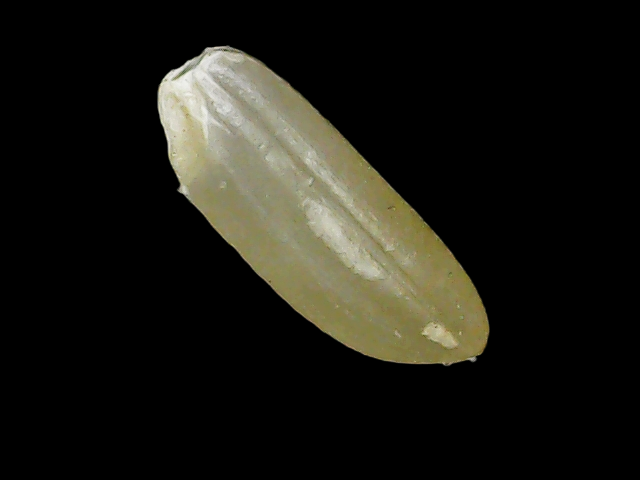
Rice variety: Binadhan11